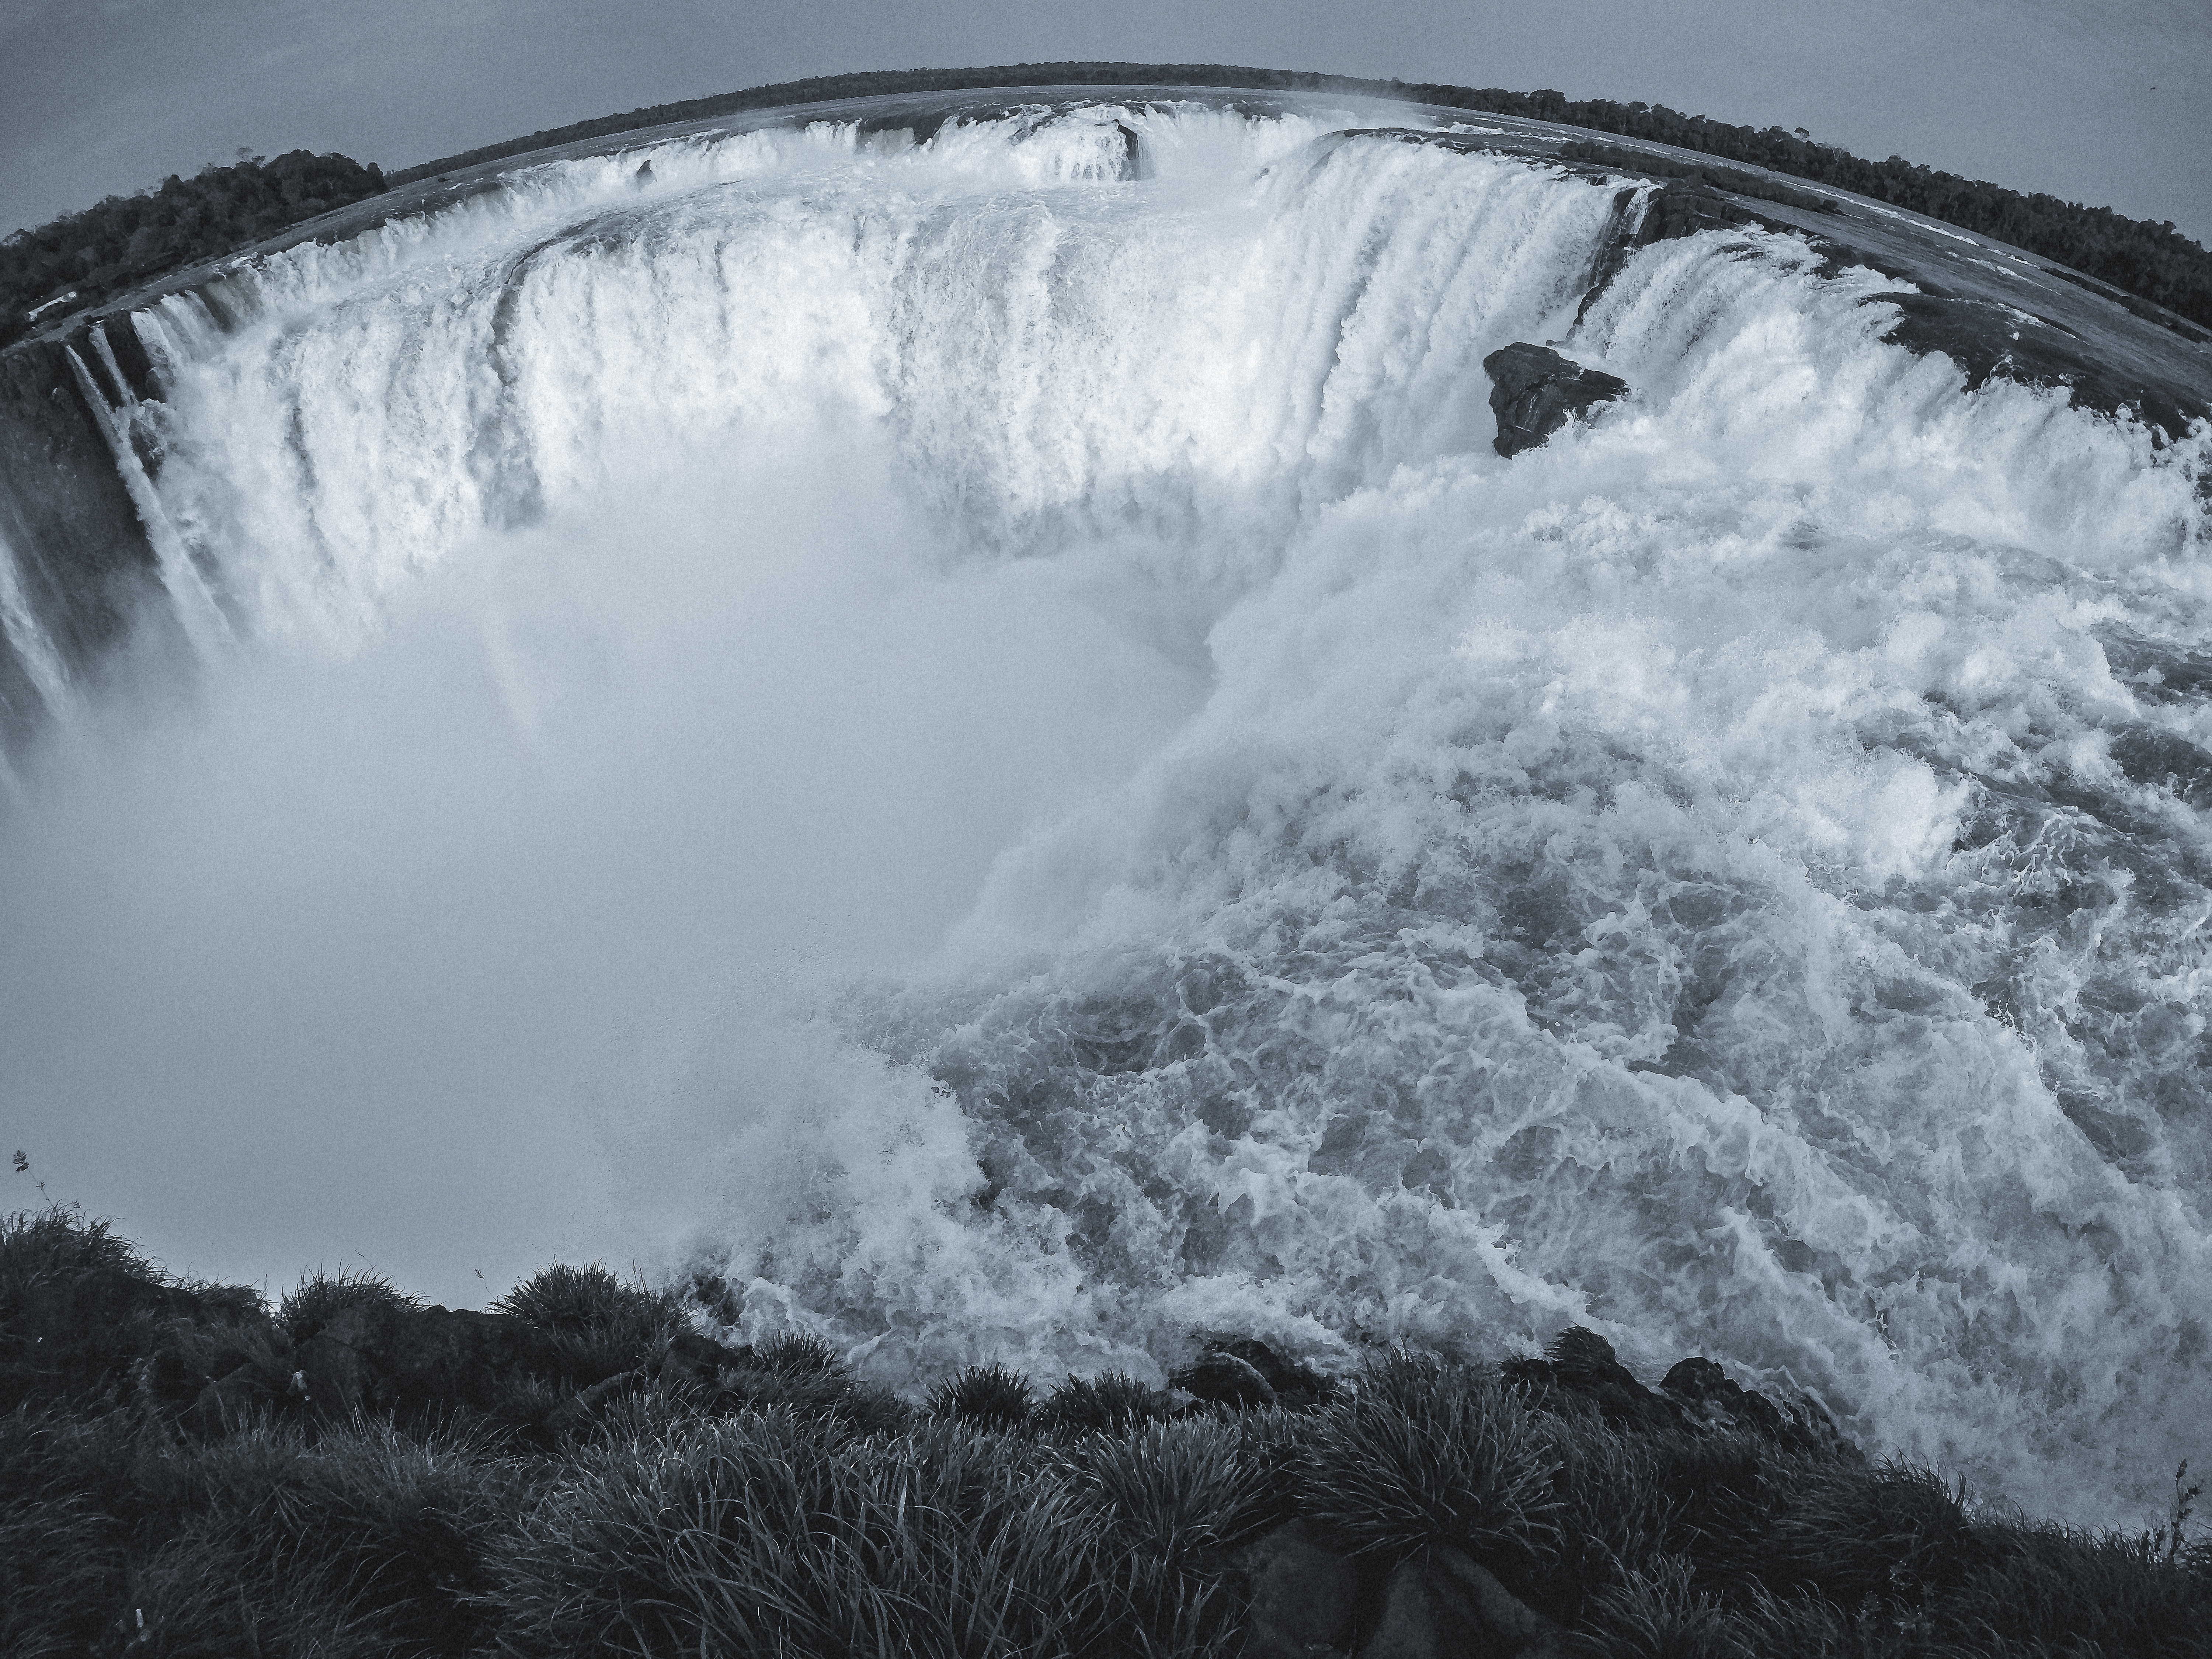
water, snow, winter, black and white, wave, ice, weather, season, water feature, freezing, monochrome photography, atmospheric phenomenon, atmosphere of earth, geological phenomenon